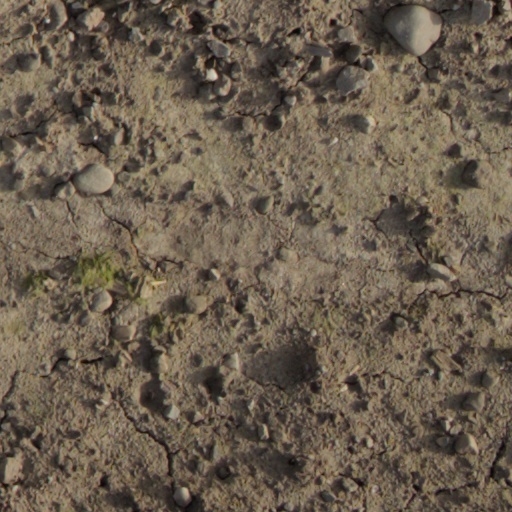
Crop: wheat